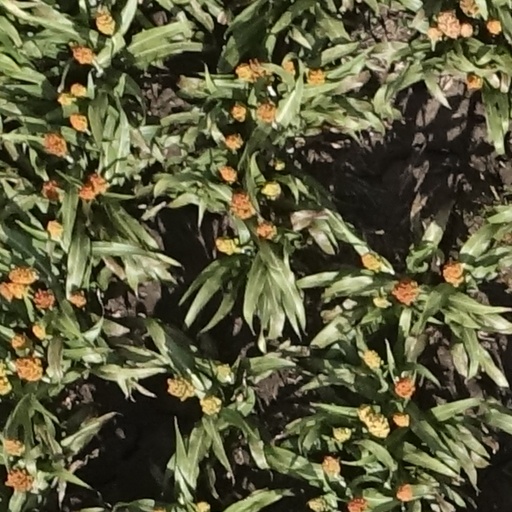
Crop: sorghum